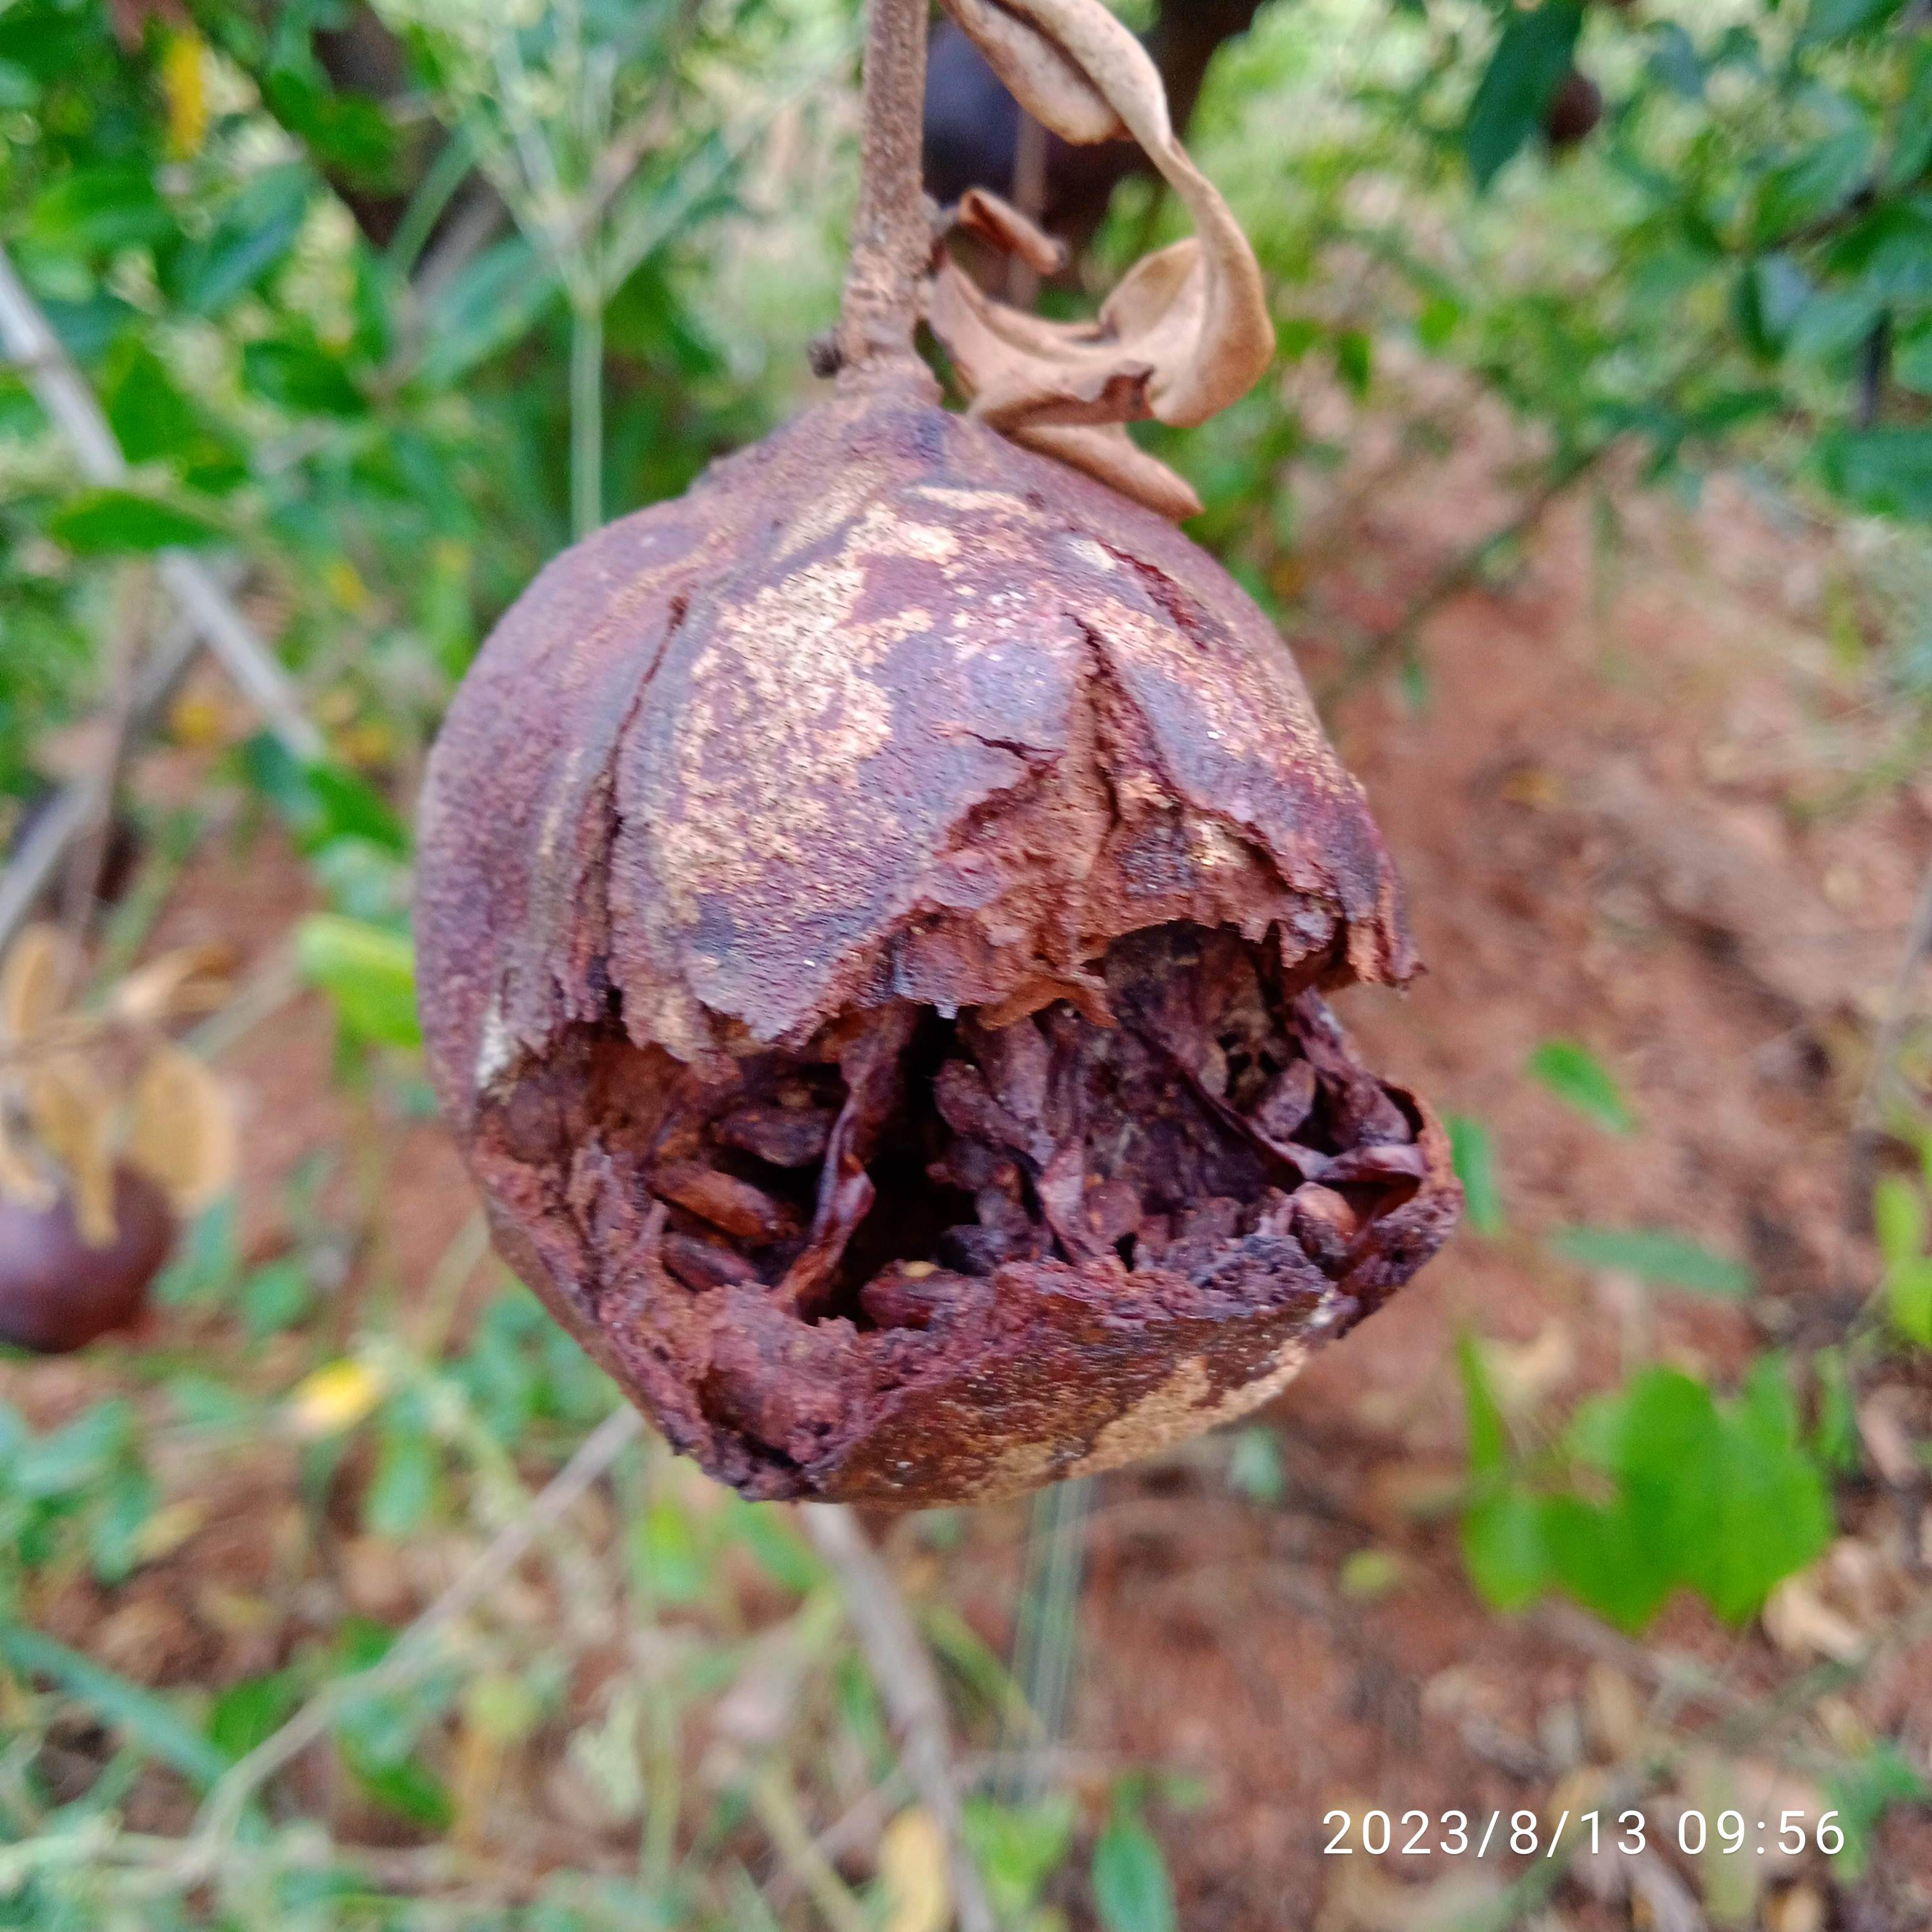
Label: Bacterial_Blight